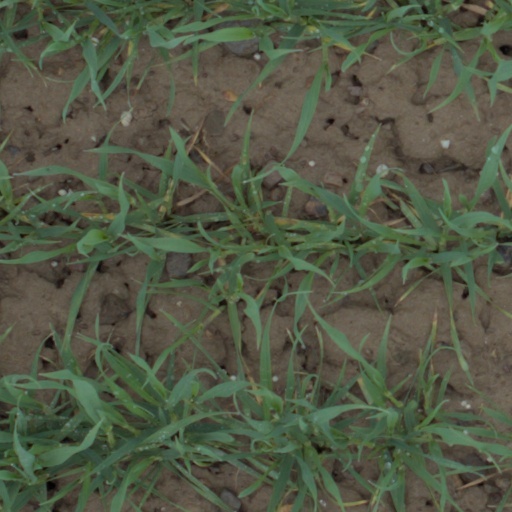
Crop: wheat